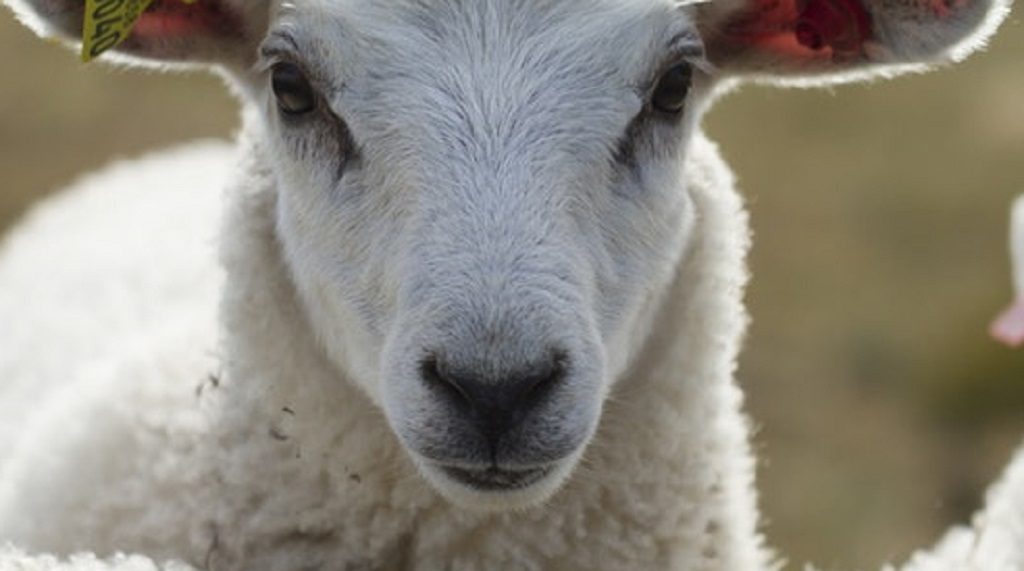
Label: no pain